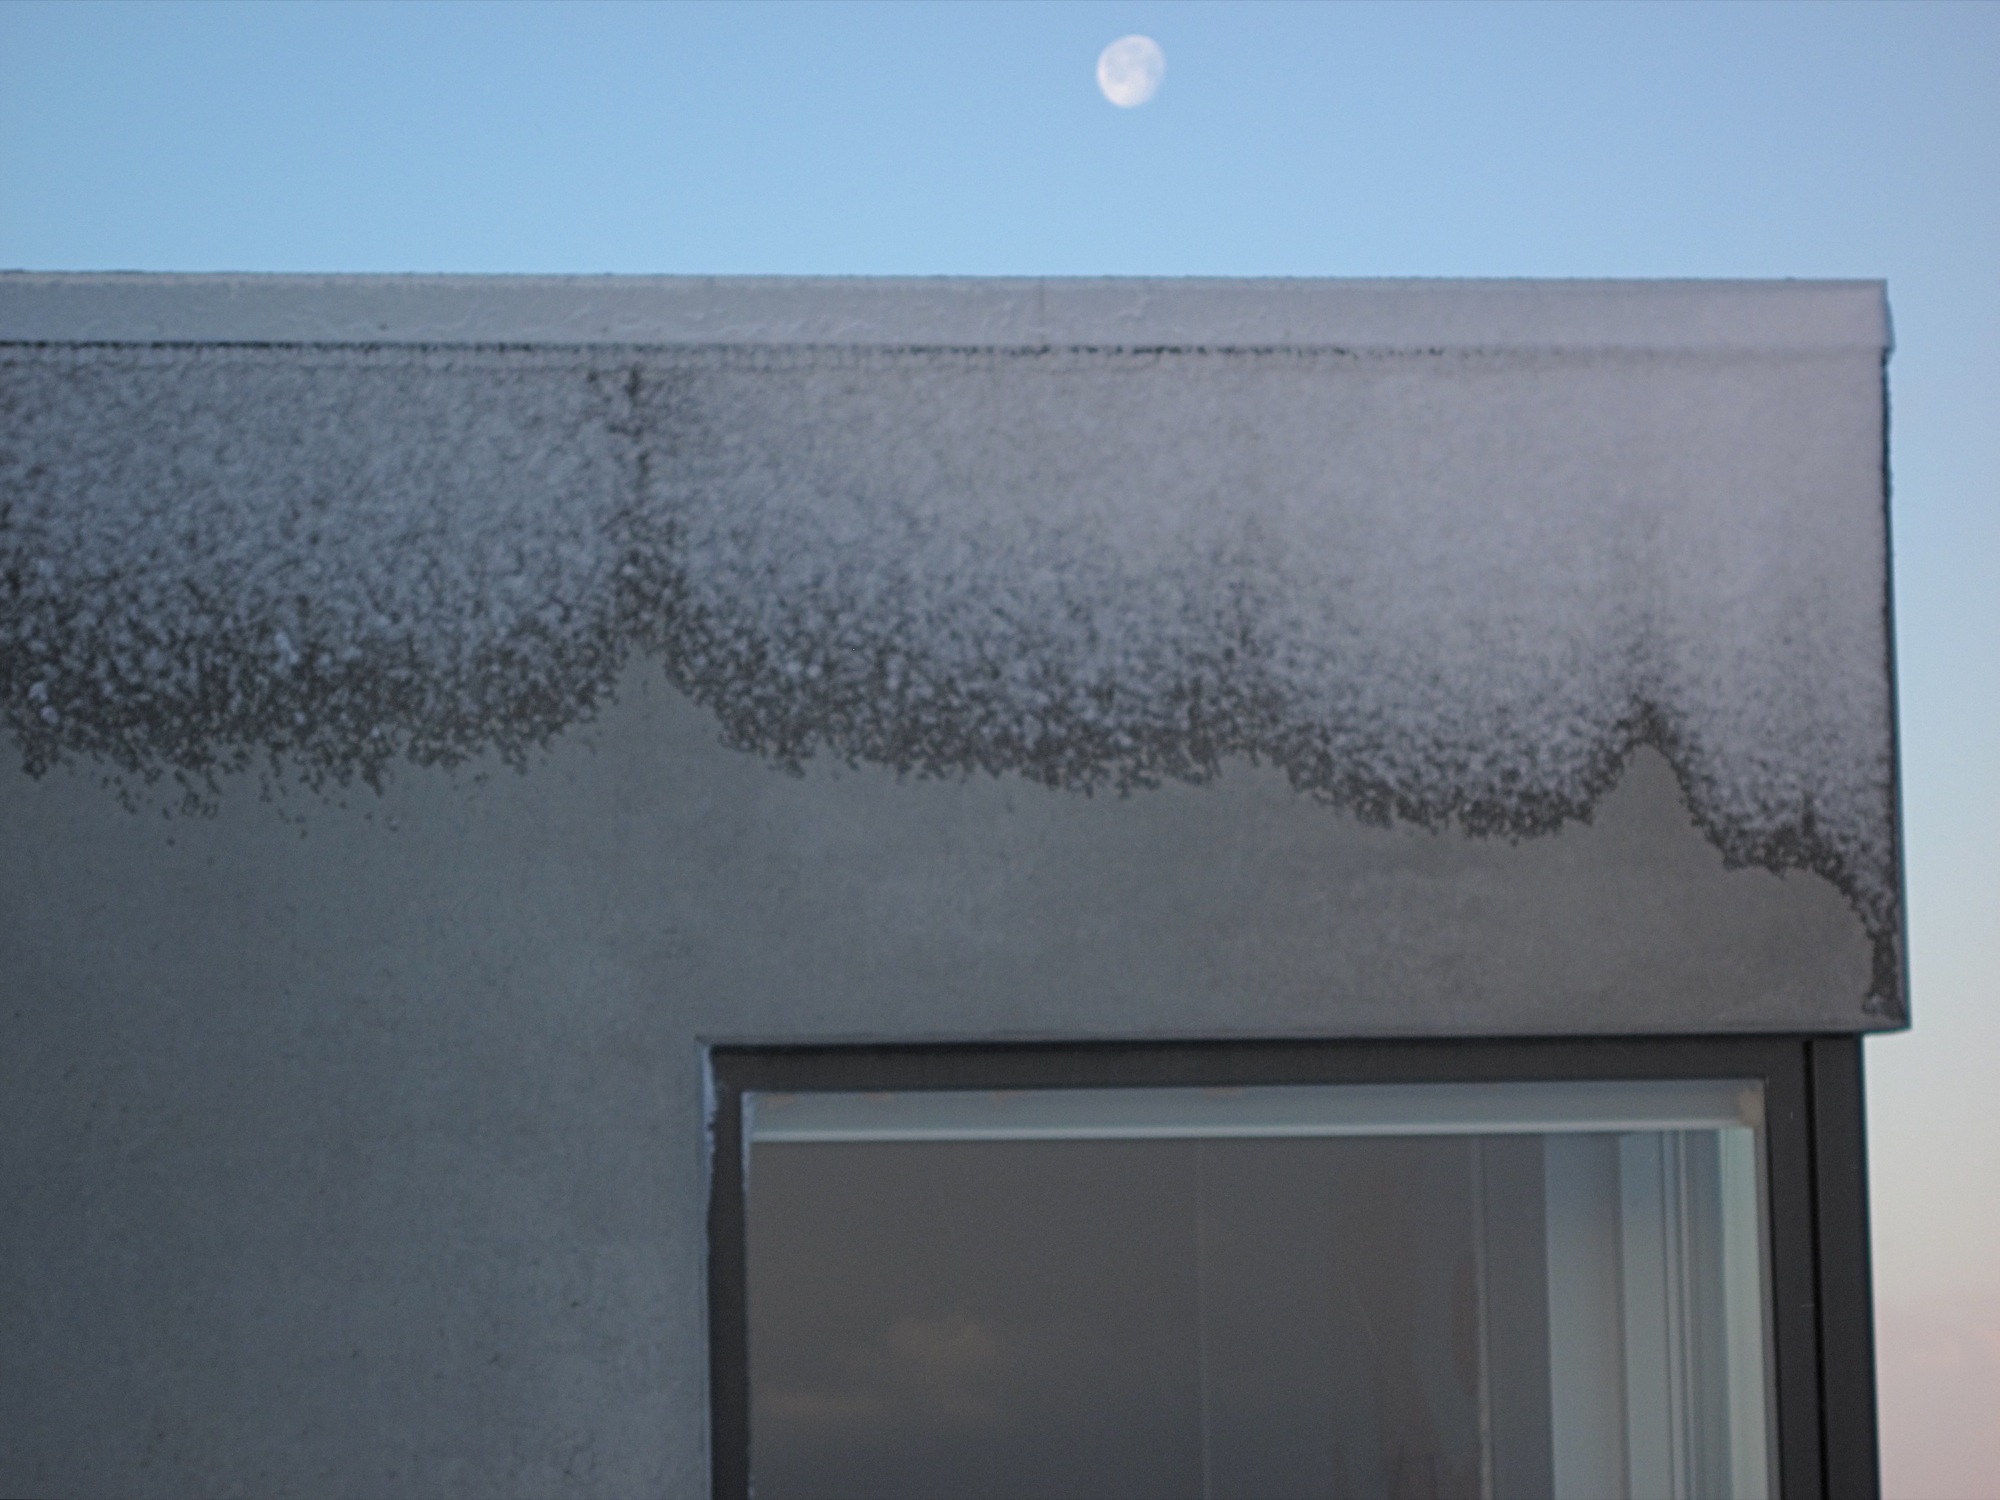
wood, window, wall, facade, iceland, material, skinnhufa, window covering